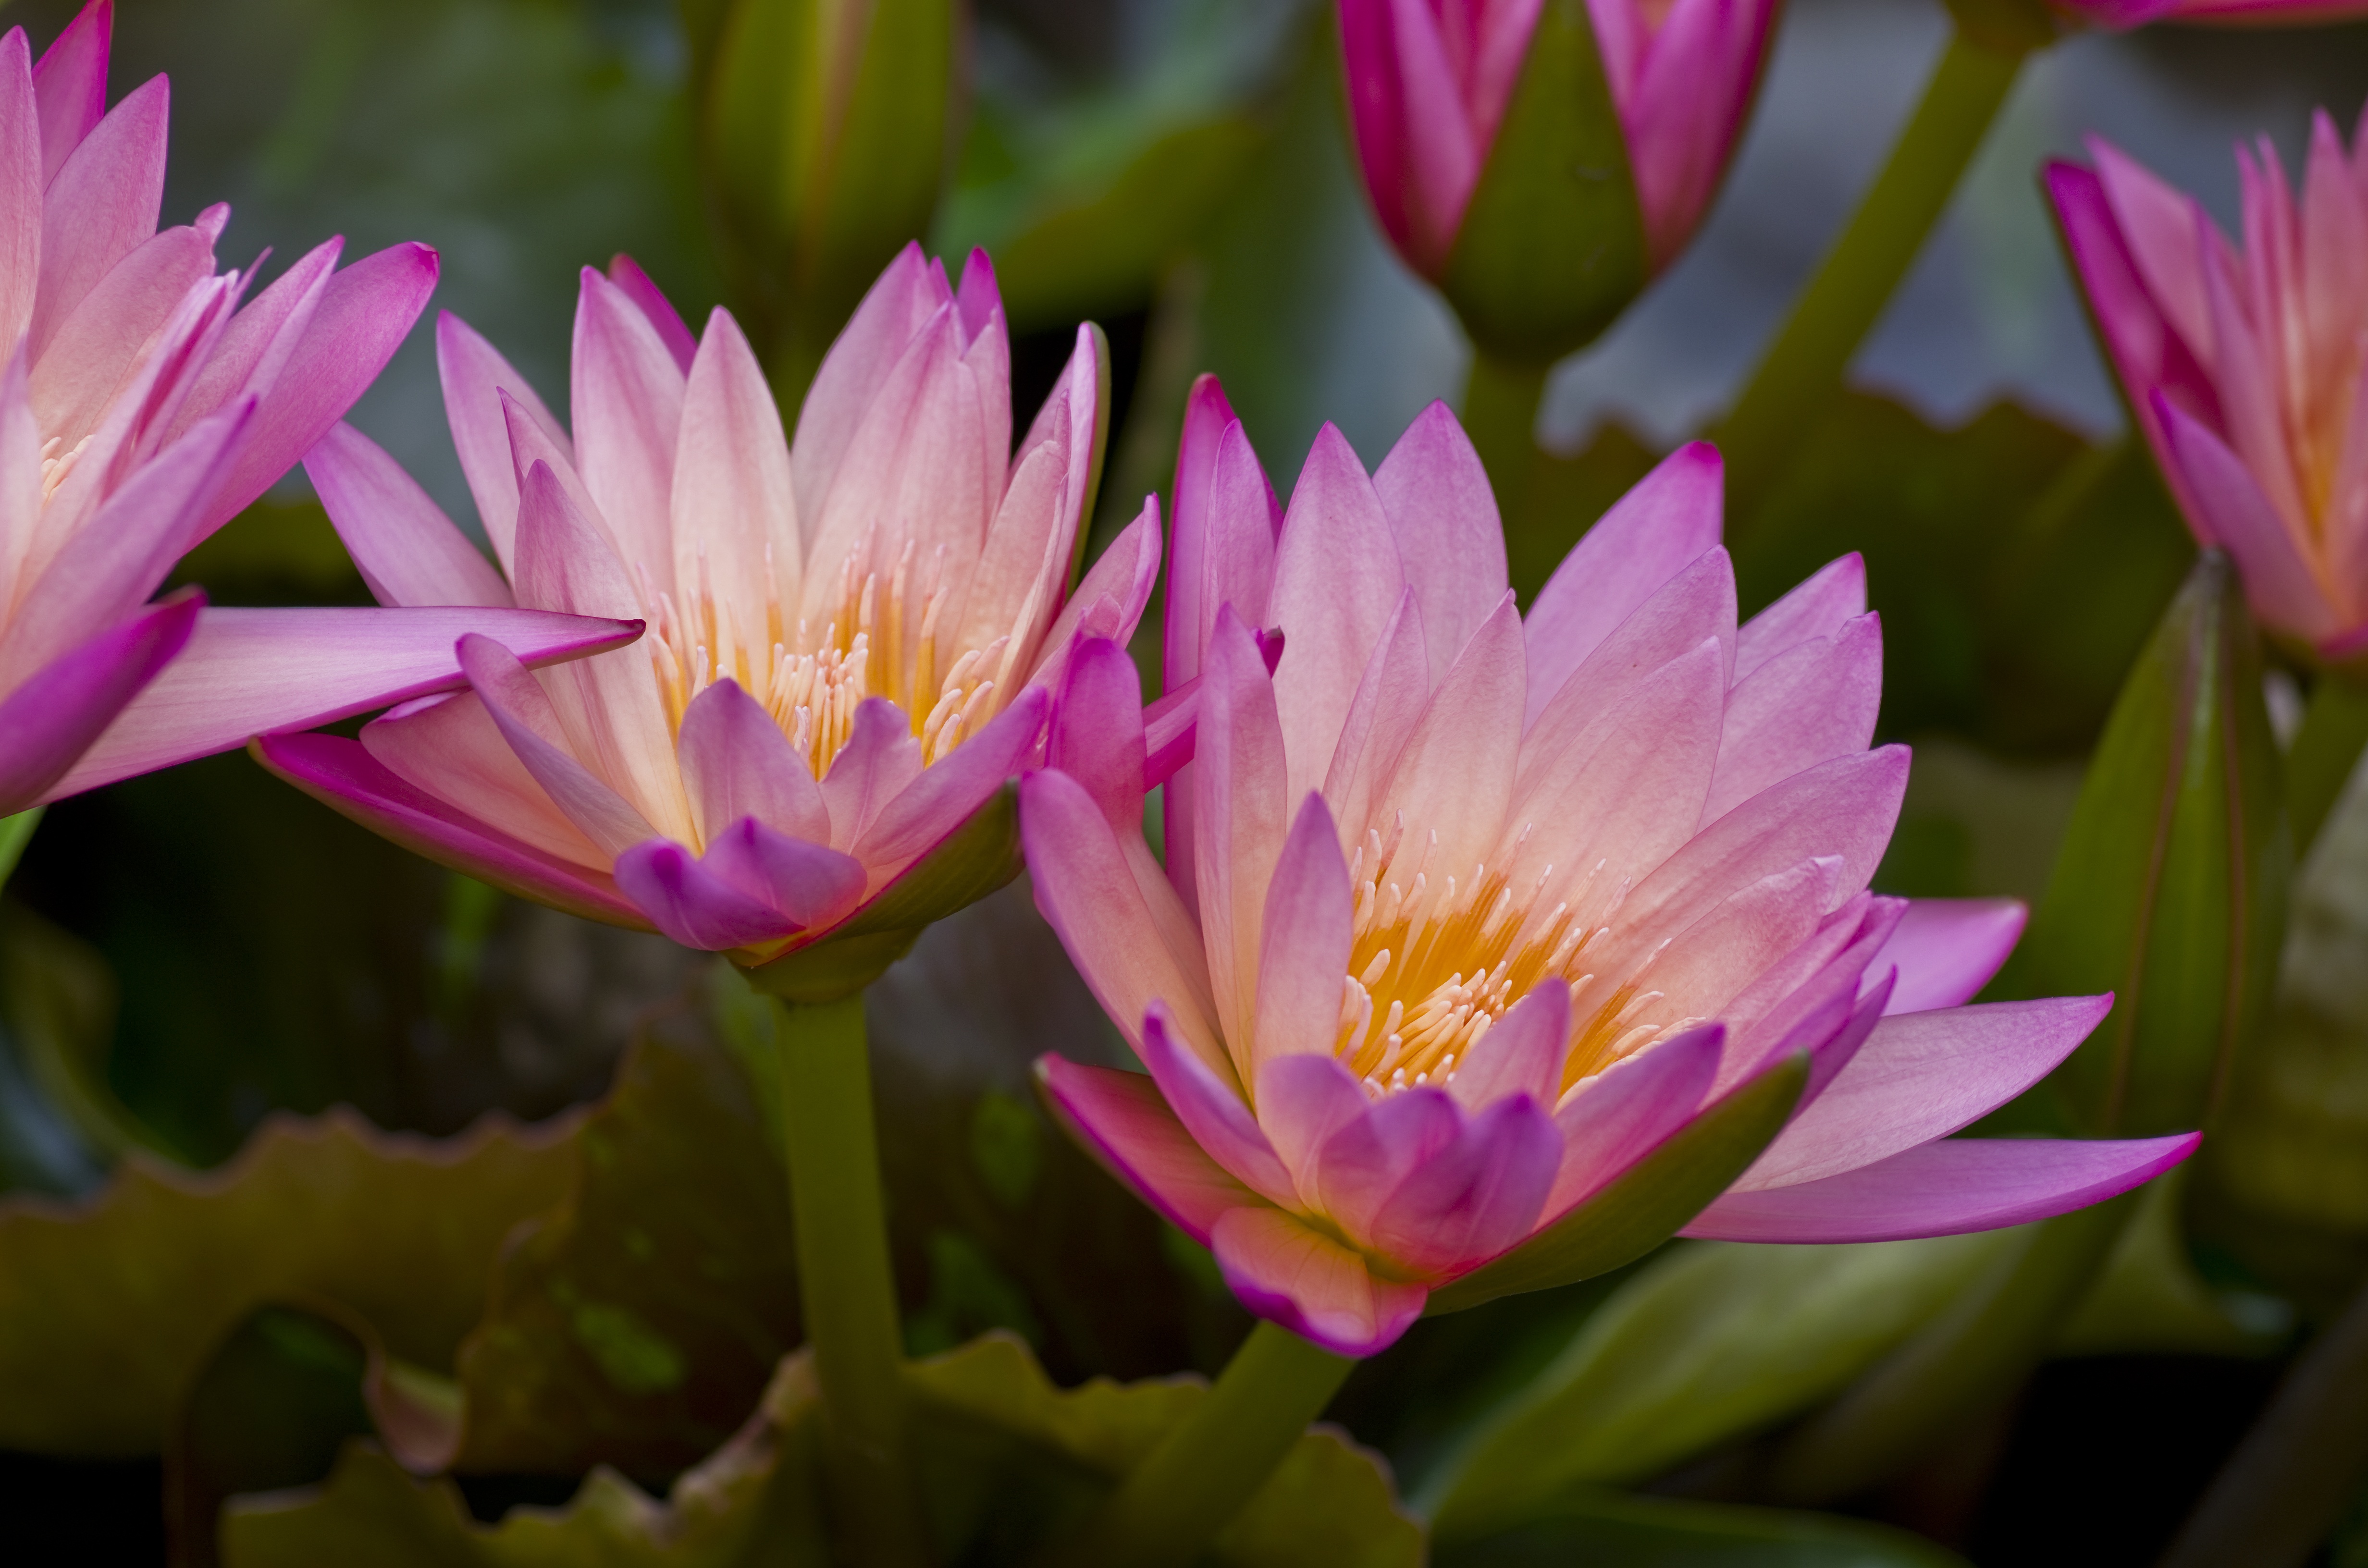
water, nature, blossom, plant, flower, purple, petal, bloom, pond, botany, colorful, yellow, pink, sacred lotus, aquatic plant, flora, water lily, wildflower, flowers, close up, lotus, water lilies, nuphar, composites, macro photography, blossomed, flowering plant, purple yellow, plant stem, land plant, lotus family, proteales